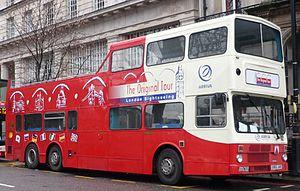
Autobus turistico en Londres. ReservasdeCoches.com - Alquiler de coches en Londres.
Le tourisme en Angleterre représente un secteur important de l'économie nationale. L'activité emploie plus de 1,5 million de personnes soit 7 % des emplois en Angleterre et accueille chaque année plus de 35 millions de touristes internationaux.